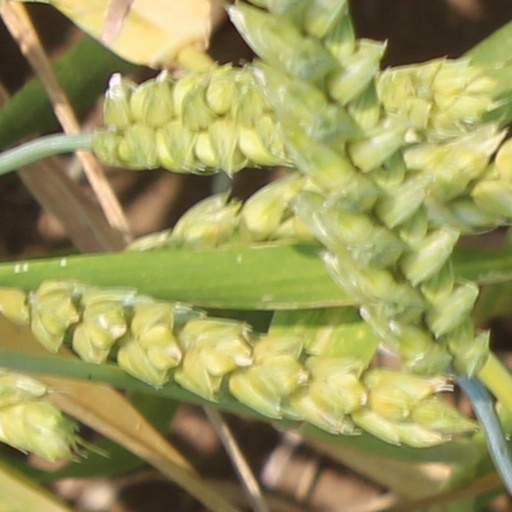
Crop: wheat